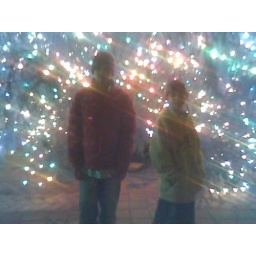
My boys in front of the town Christmas tree